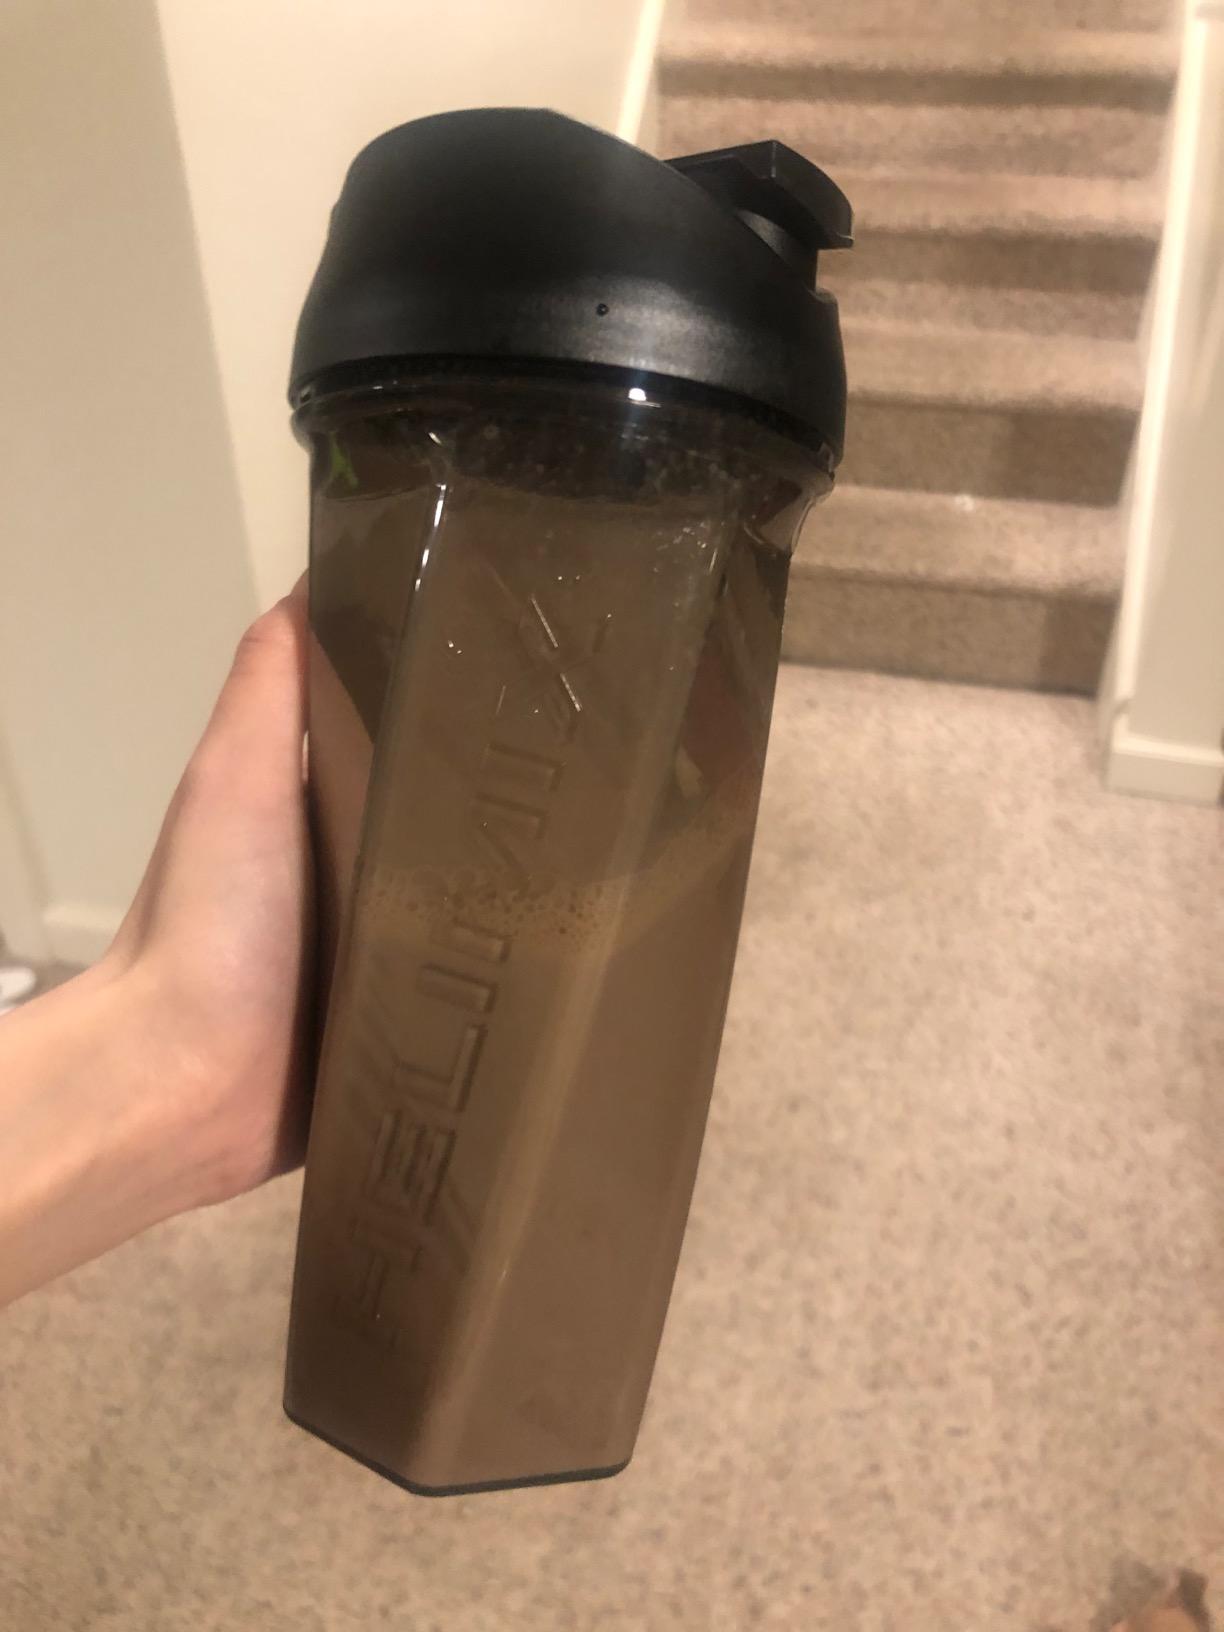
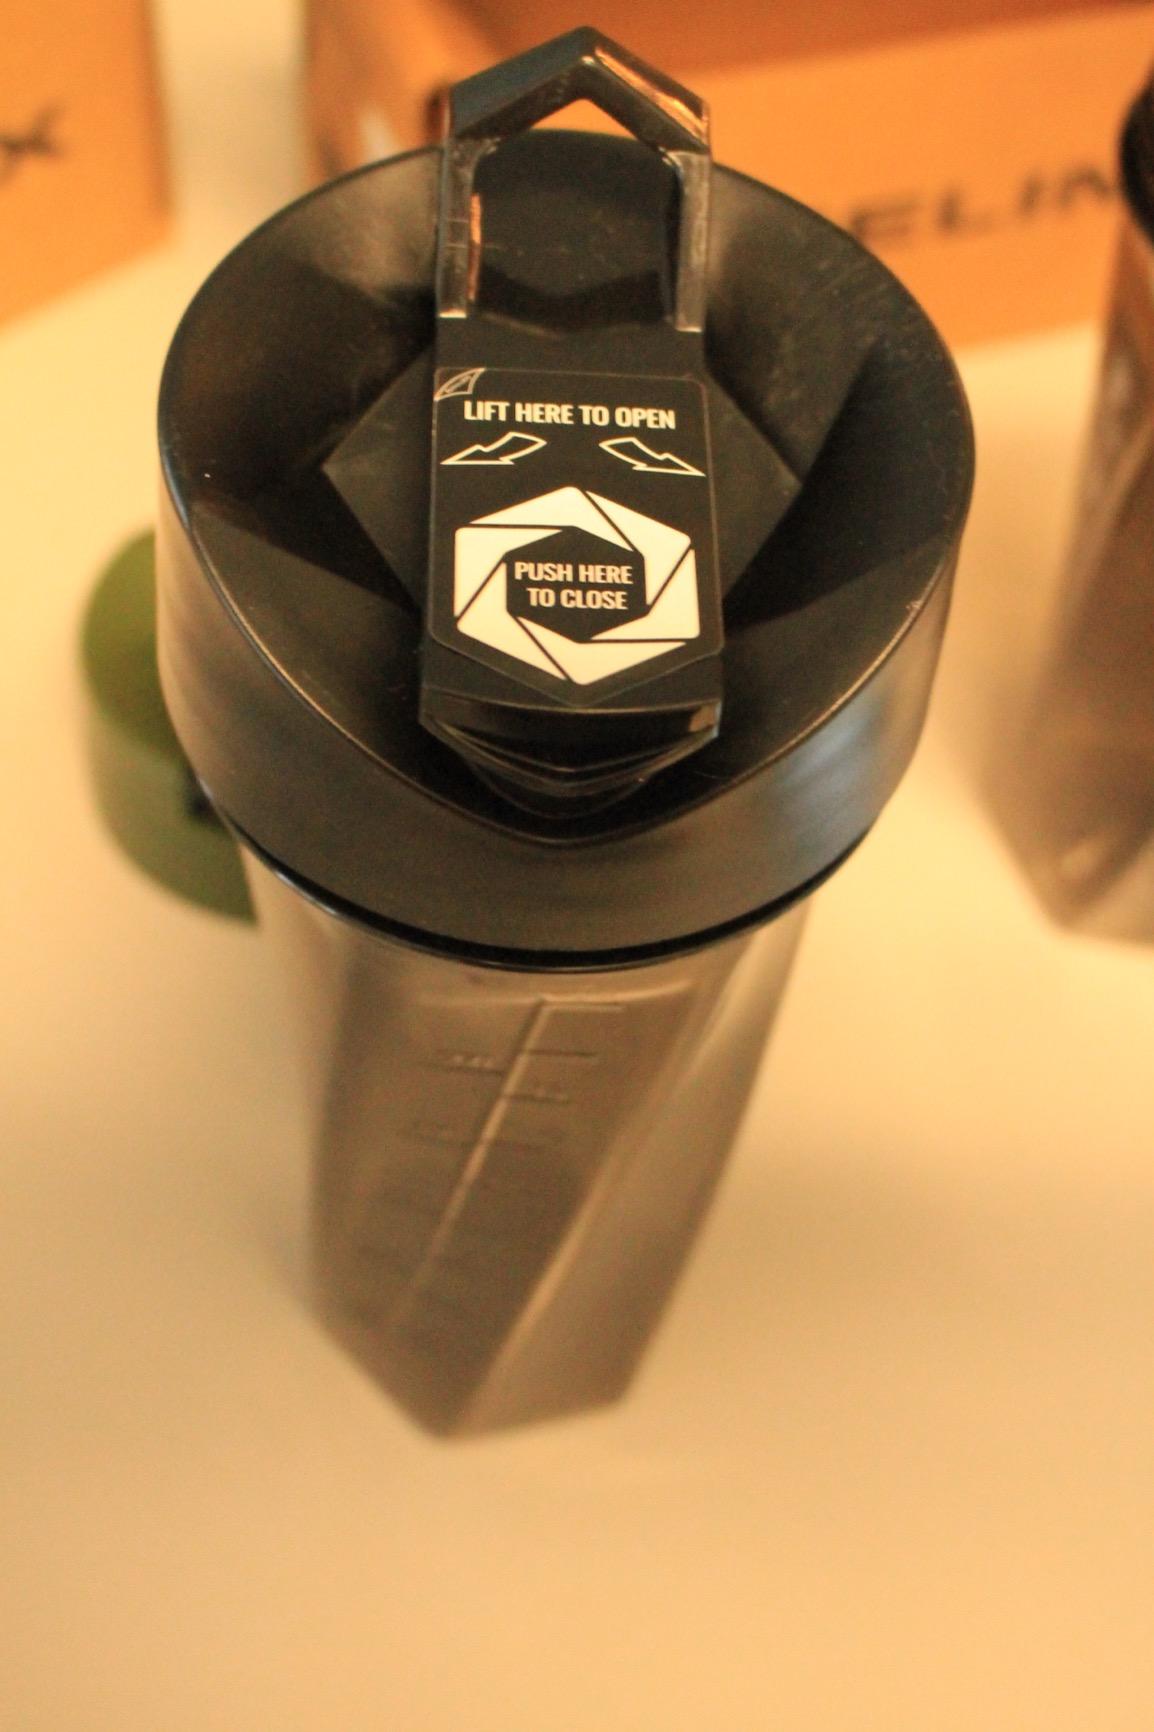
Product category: items_blender
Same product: yes